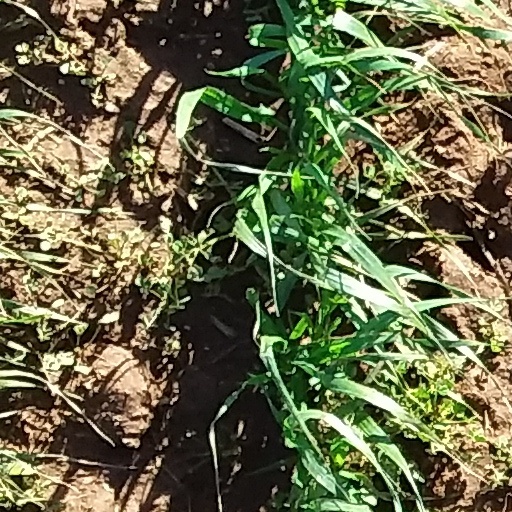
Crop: wheat